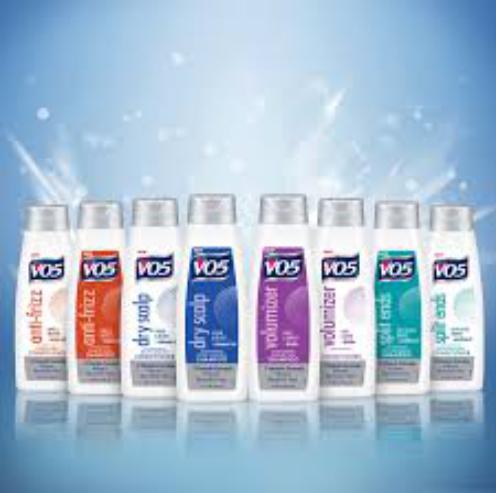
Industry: Necessities